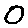
Label: 0